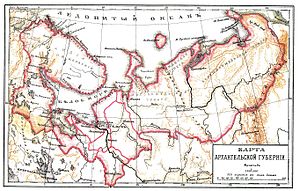
Arkhangelsk guvernement
Russisk kort over guvernementet Arkhangelsk
Arkhangelsk guvernement var det største og nordligste guvernement i det egentlige Rusland i Kejserriget Rusland.